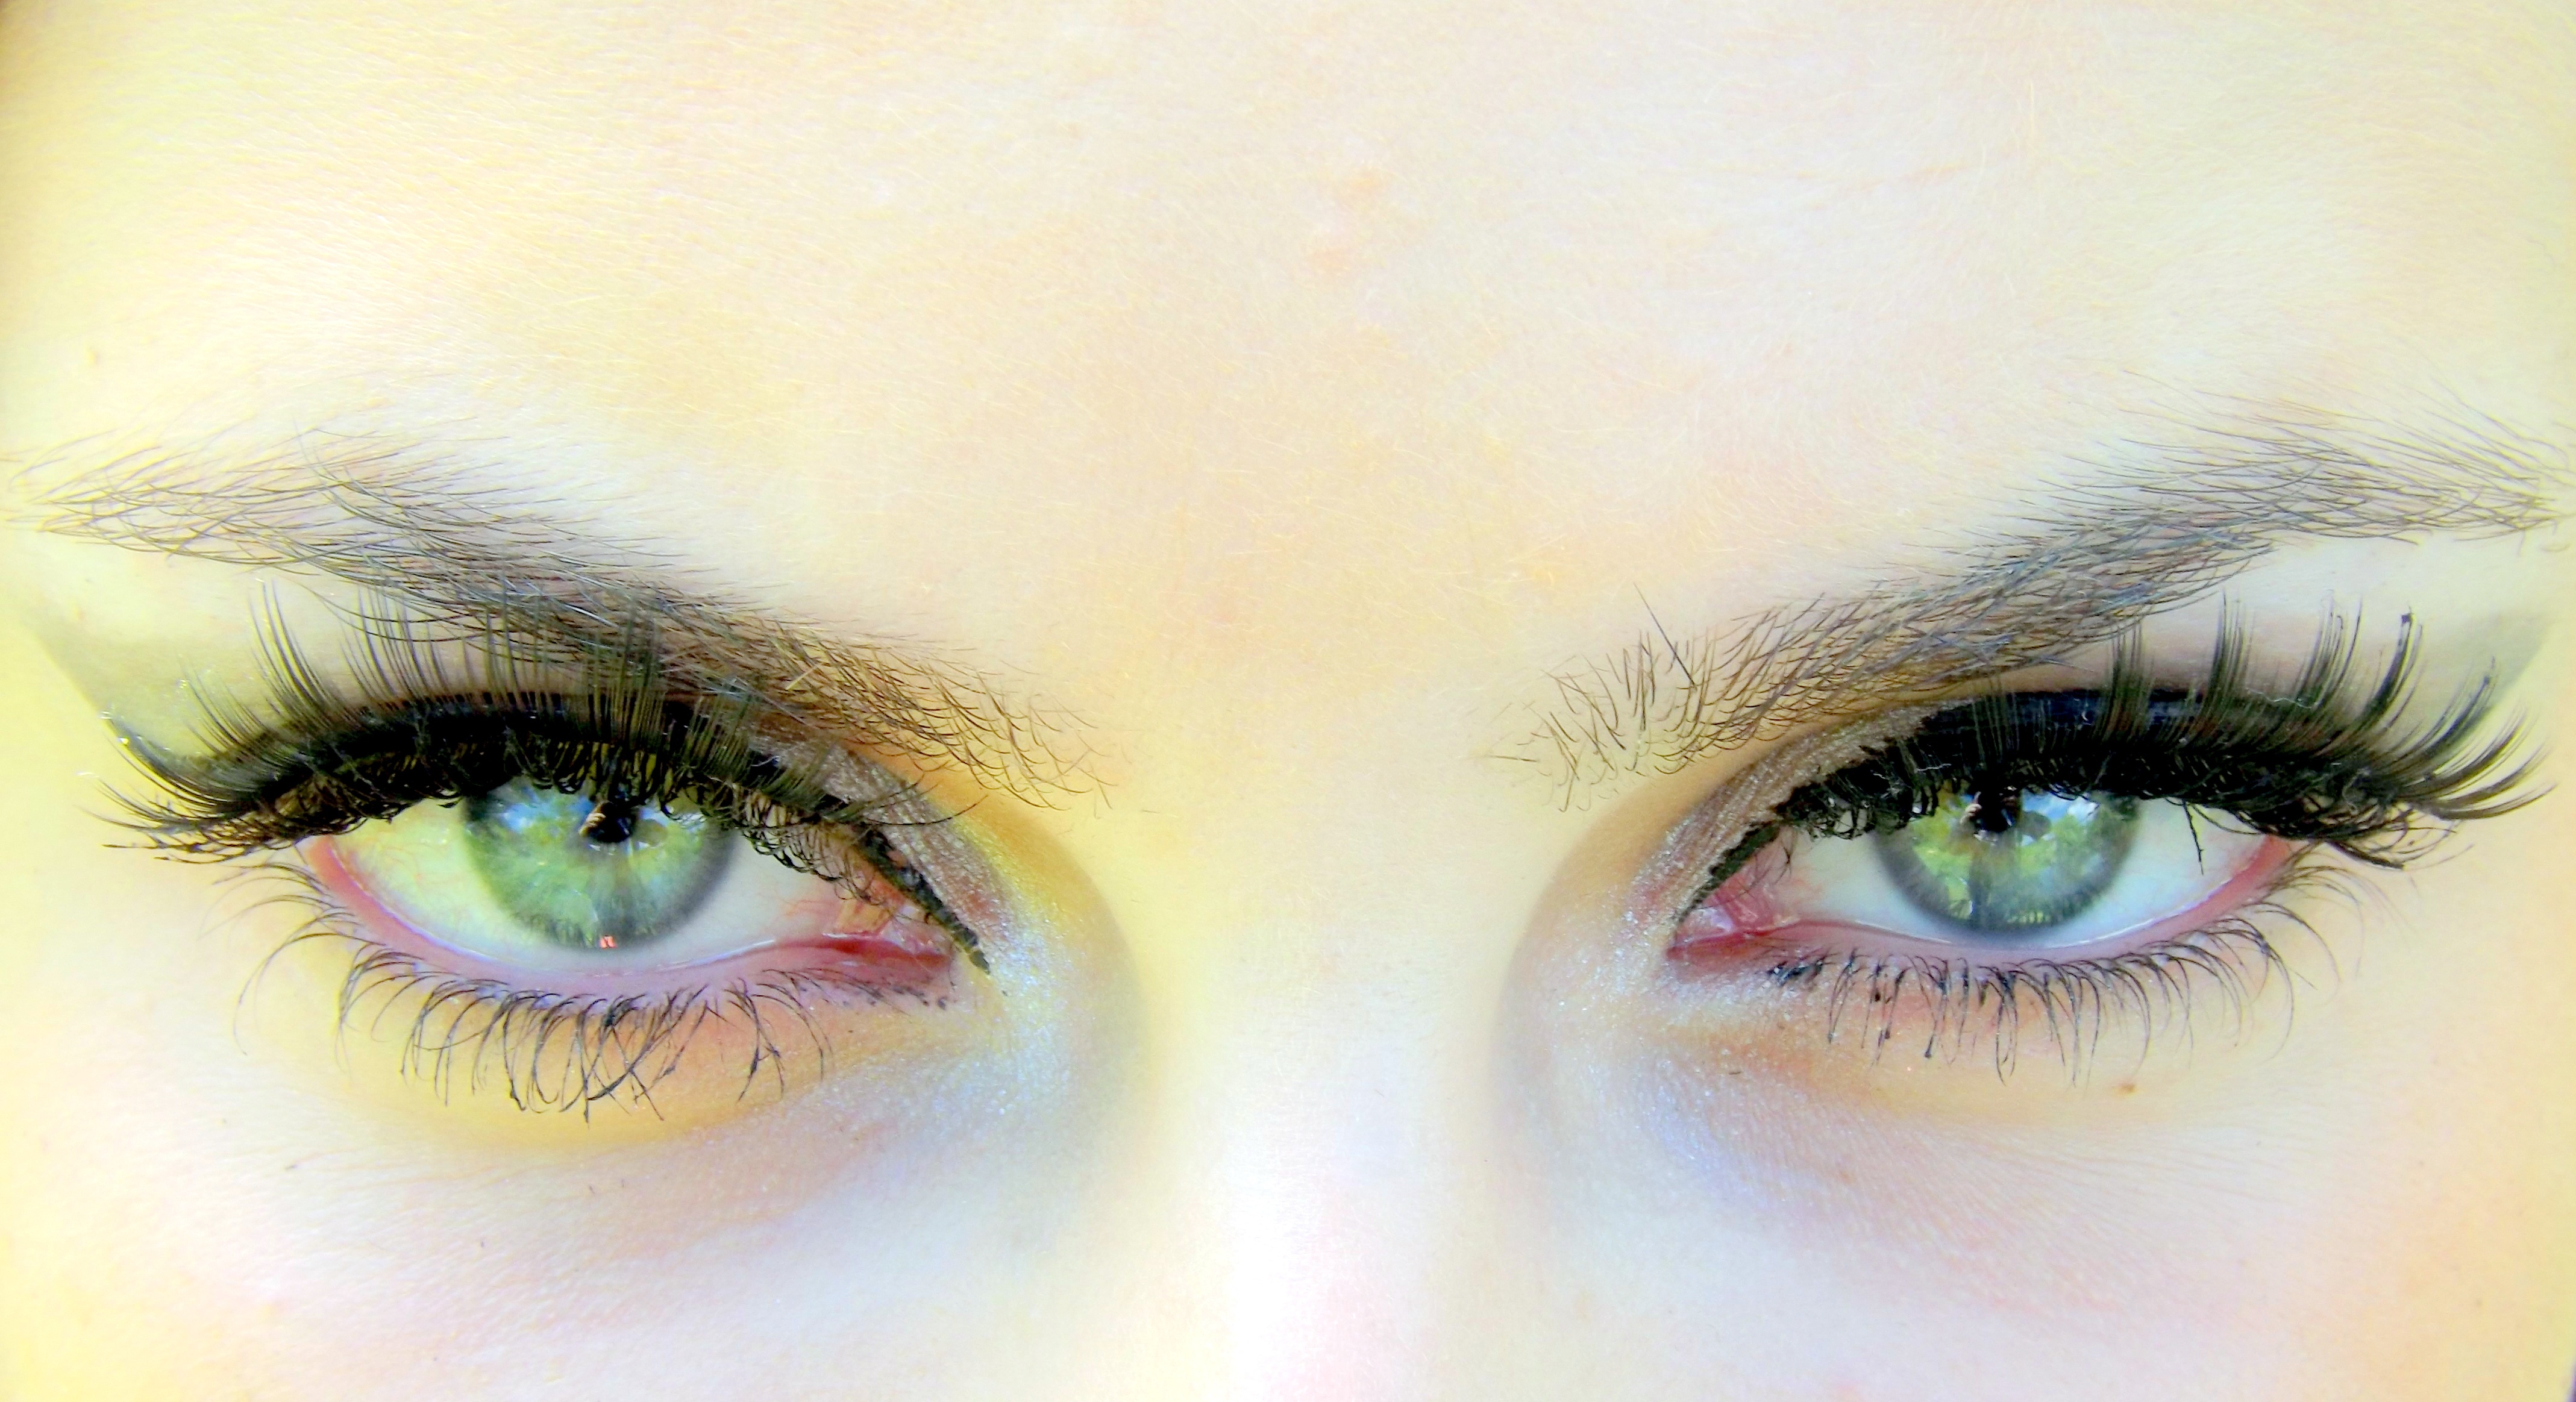
green, eyebrow, eyelash, close up, human body, coloring, face, nose, eye, head, beauty, organ, seductive, cosmetics, gene, vision care, eyelash extensions